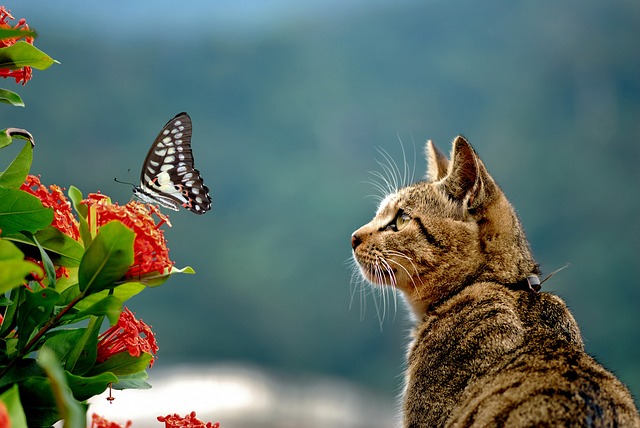
Label: cat